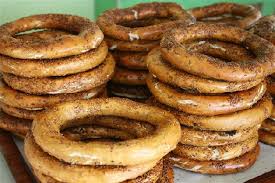
Yemek: simit